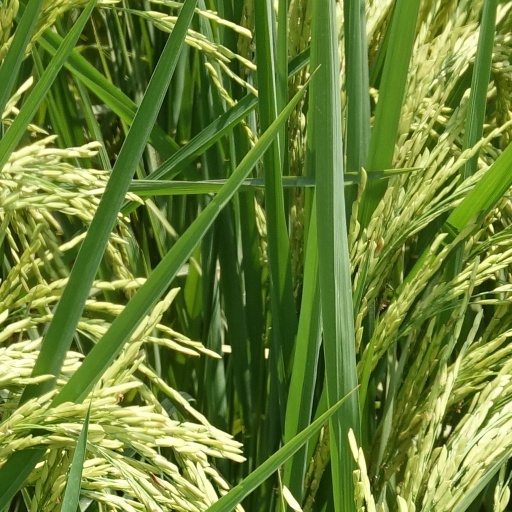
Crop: rice